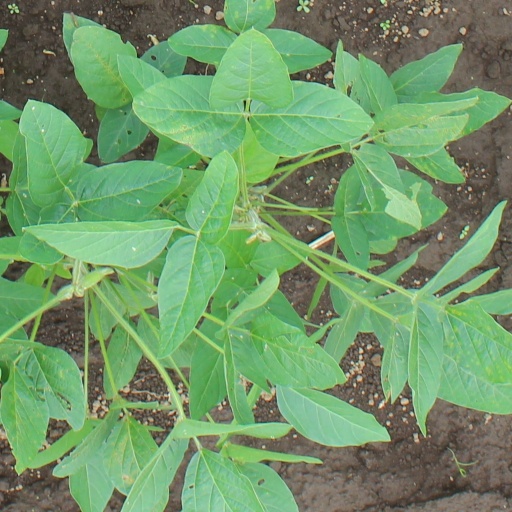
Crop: soybean